Ignacy Pieńkowski

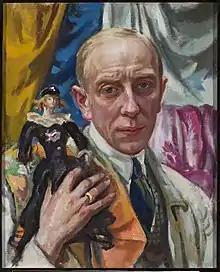
Autoportrait

Ignacy Pieńkowski (19 July 1877, Dołubowo – 6 December 1948, Kraków) was a Polish painter and pedagogue. He was active primarily in Kraków. He was the brother of the prominent physicist Stefan Pieńkowski. In 1892, he was educated at an Art school in Warsaw under Wojciech Gerson. He continued his studies in Kraków under Teodor Axentowicz and Leon Wyczółkowski. He travelled across the world, to Brazil, Russia, Germany, and the United States.